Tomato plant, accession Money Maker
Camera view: horizontal (90 deg, fisheye); turntable rotation: 180 degrees
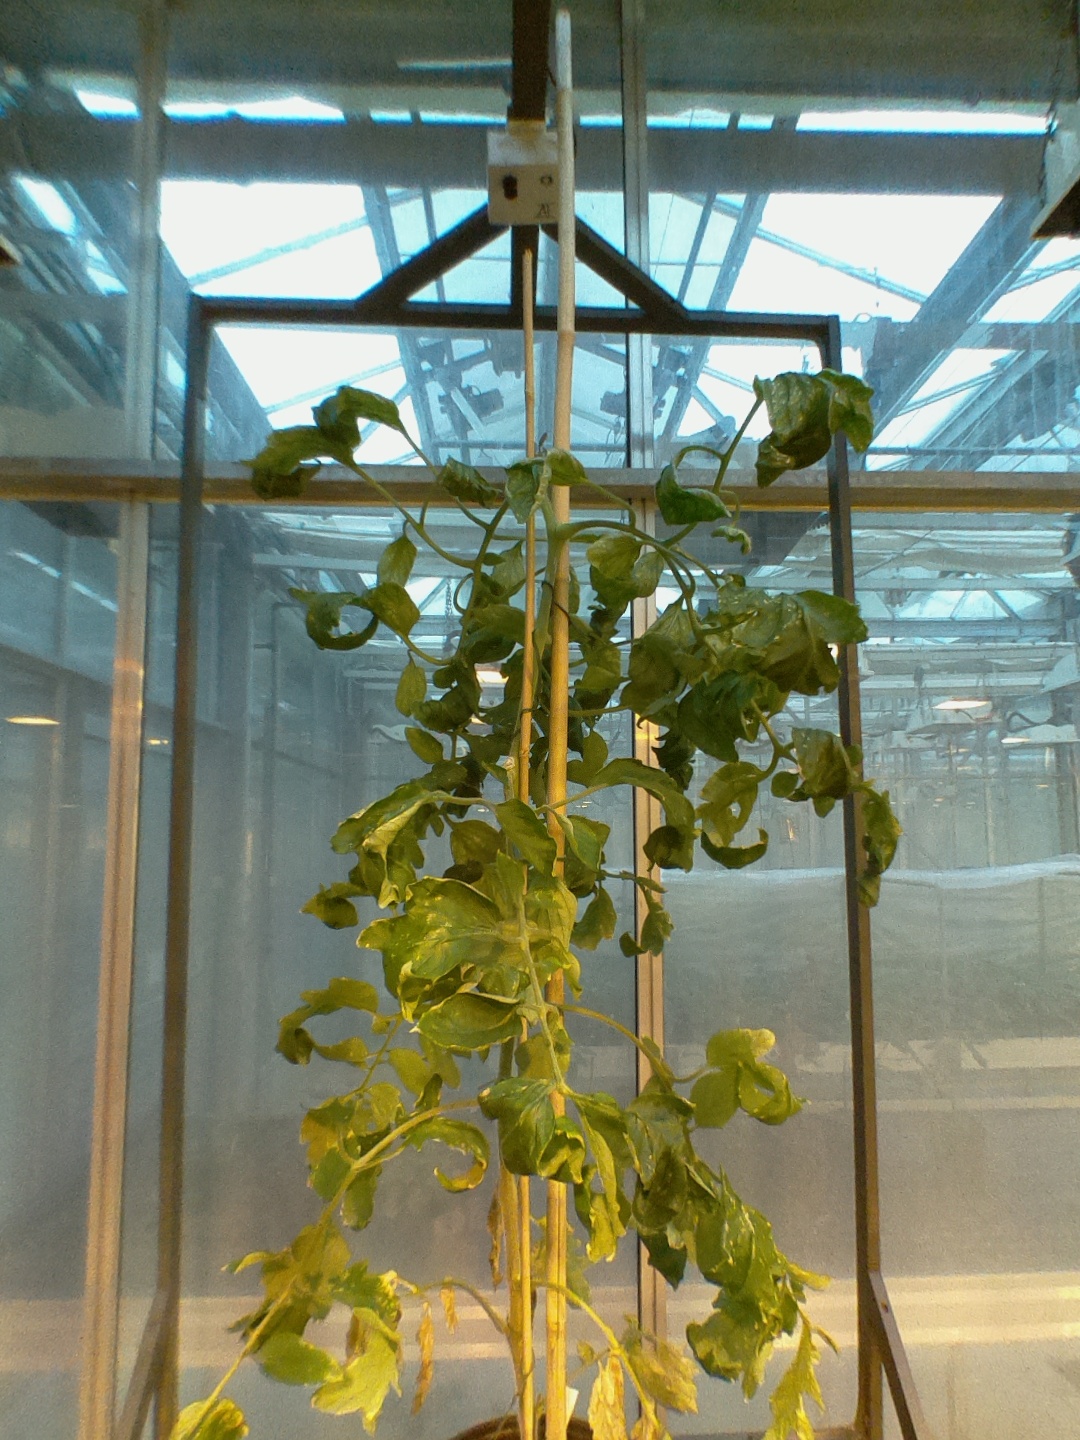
BBCH growth stage 29: 90%-100% Side shoots formed